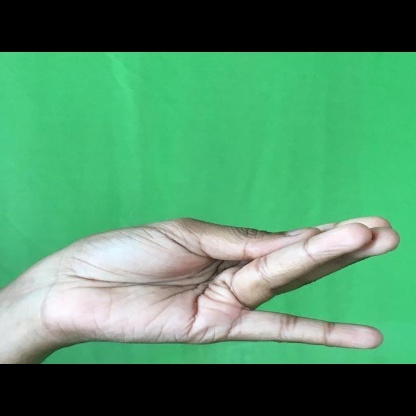
Mudra: Chaturam